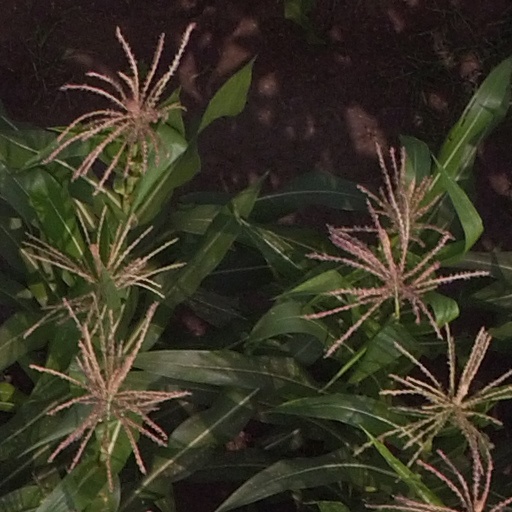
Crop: maize; corn